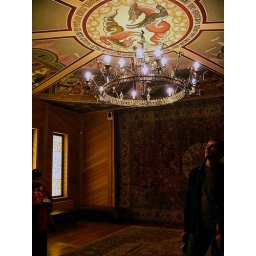
the far wall was originally in Tsar Alexei Mikhailovichi's wooden palace in Kolomenskoye Park, that is an actual palace carpet